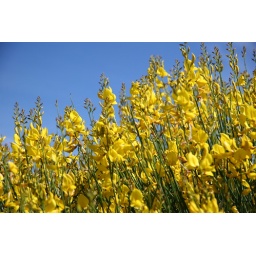
I don't exactly remember where I took this. I just love the bright yellow flowers against the blue sky background.